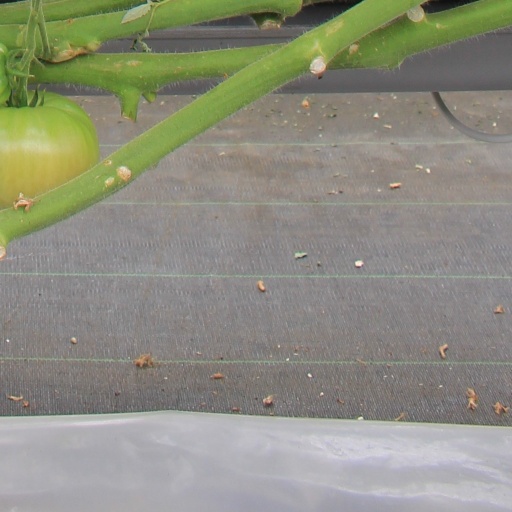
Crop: tomato